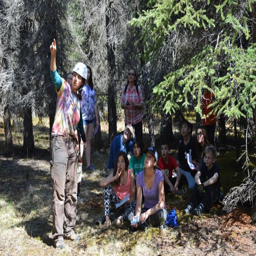
person explaining how she will climb the tree to retrieve the pups from the nest .